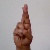
The image shows a hand gesture representing the letter 'R' in Indian Sign Language.